The Prodigy (film)

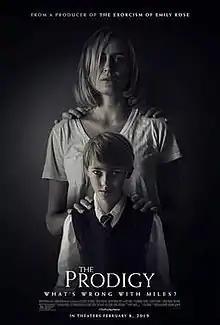
Theatrical release poster

The Prodigy is a 2019 American horror film directed by Nicholas McCarthy, and written by Jeff Buhler. It stars Taylor Schilling, Jackson Robert Scott, and Colm Feore. The plot centers around a child whose disturbing behavior signals that an evil, possibly supernatural being has taken control of him, forcing his parents to investigate whether sinister forces are involved.